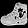
Label: Ankle boot